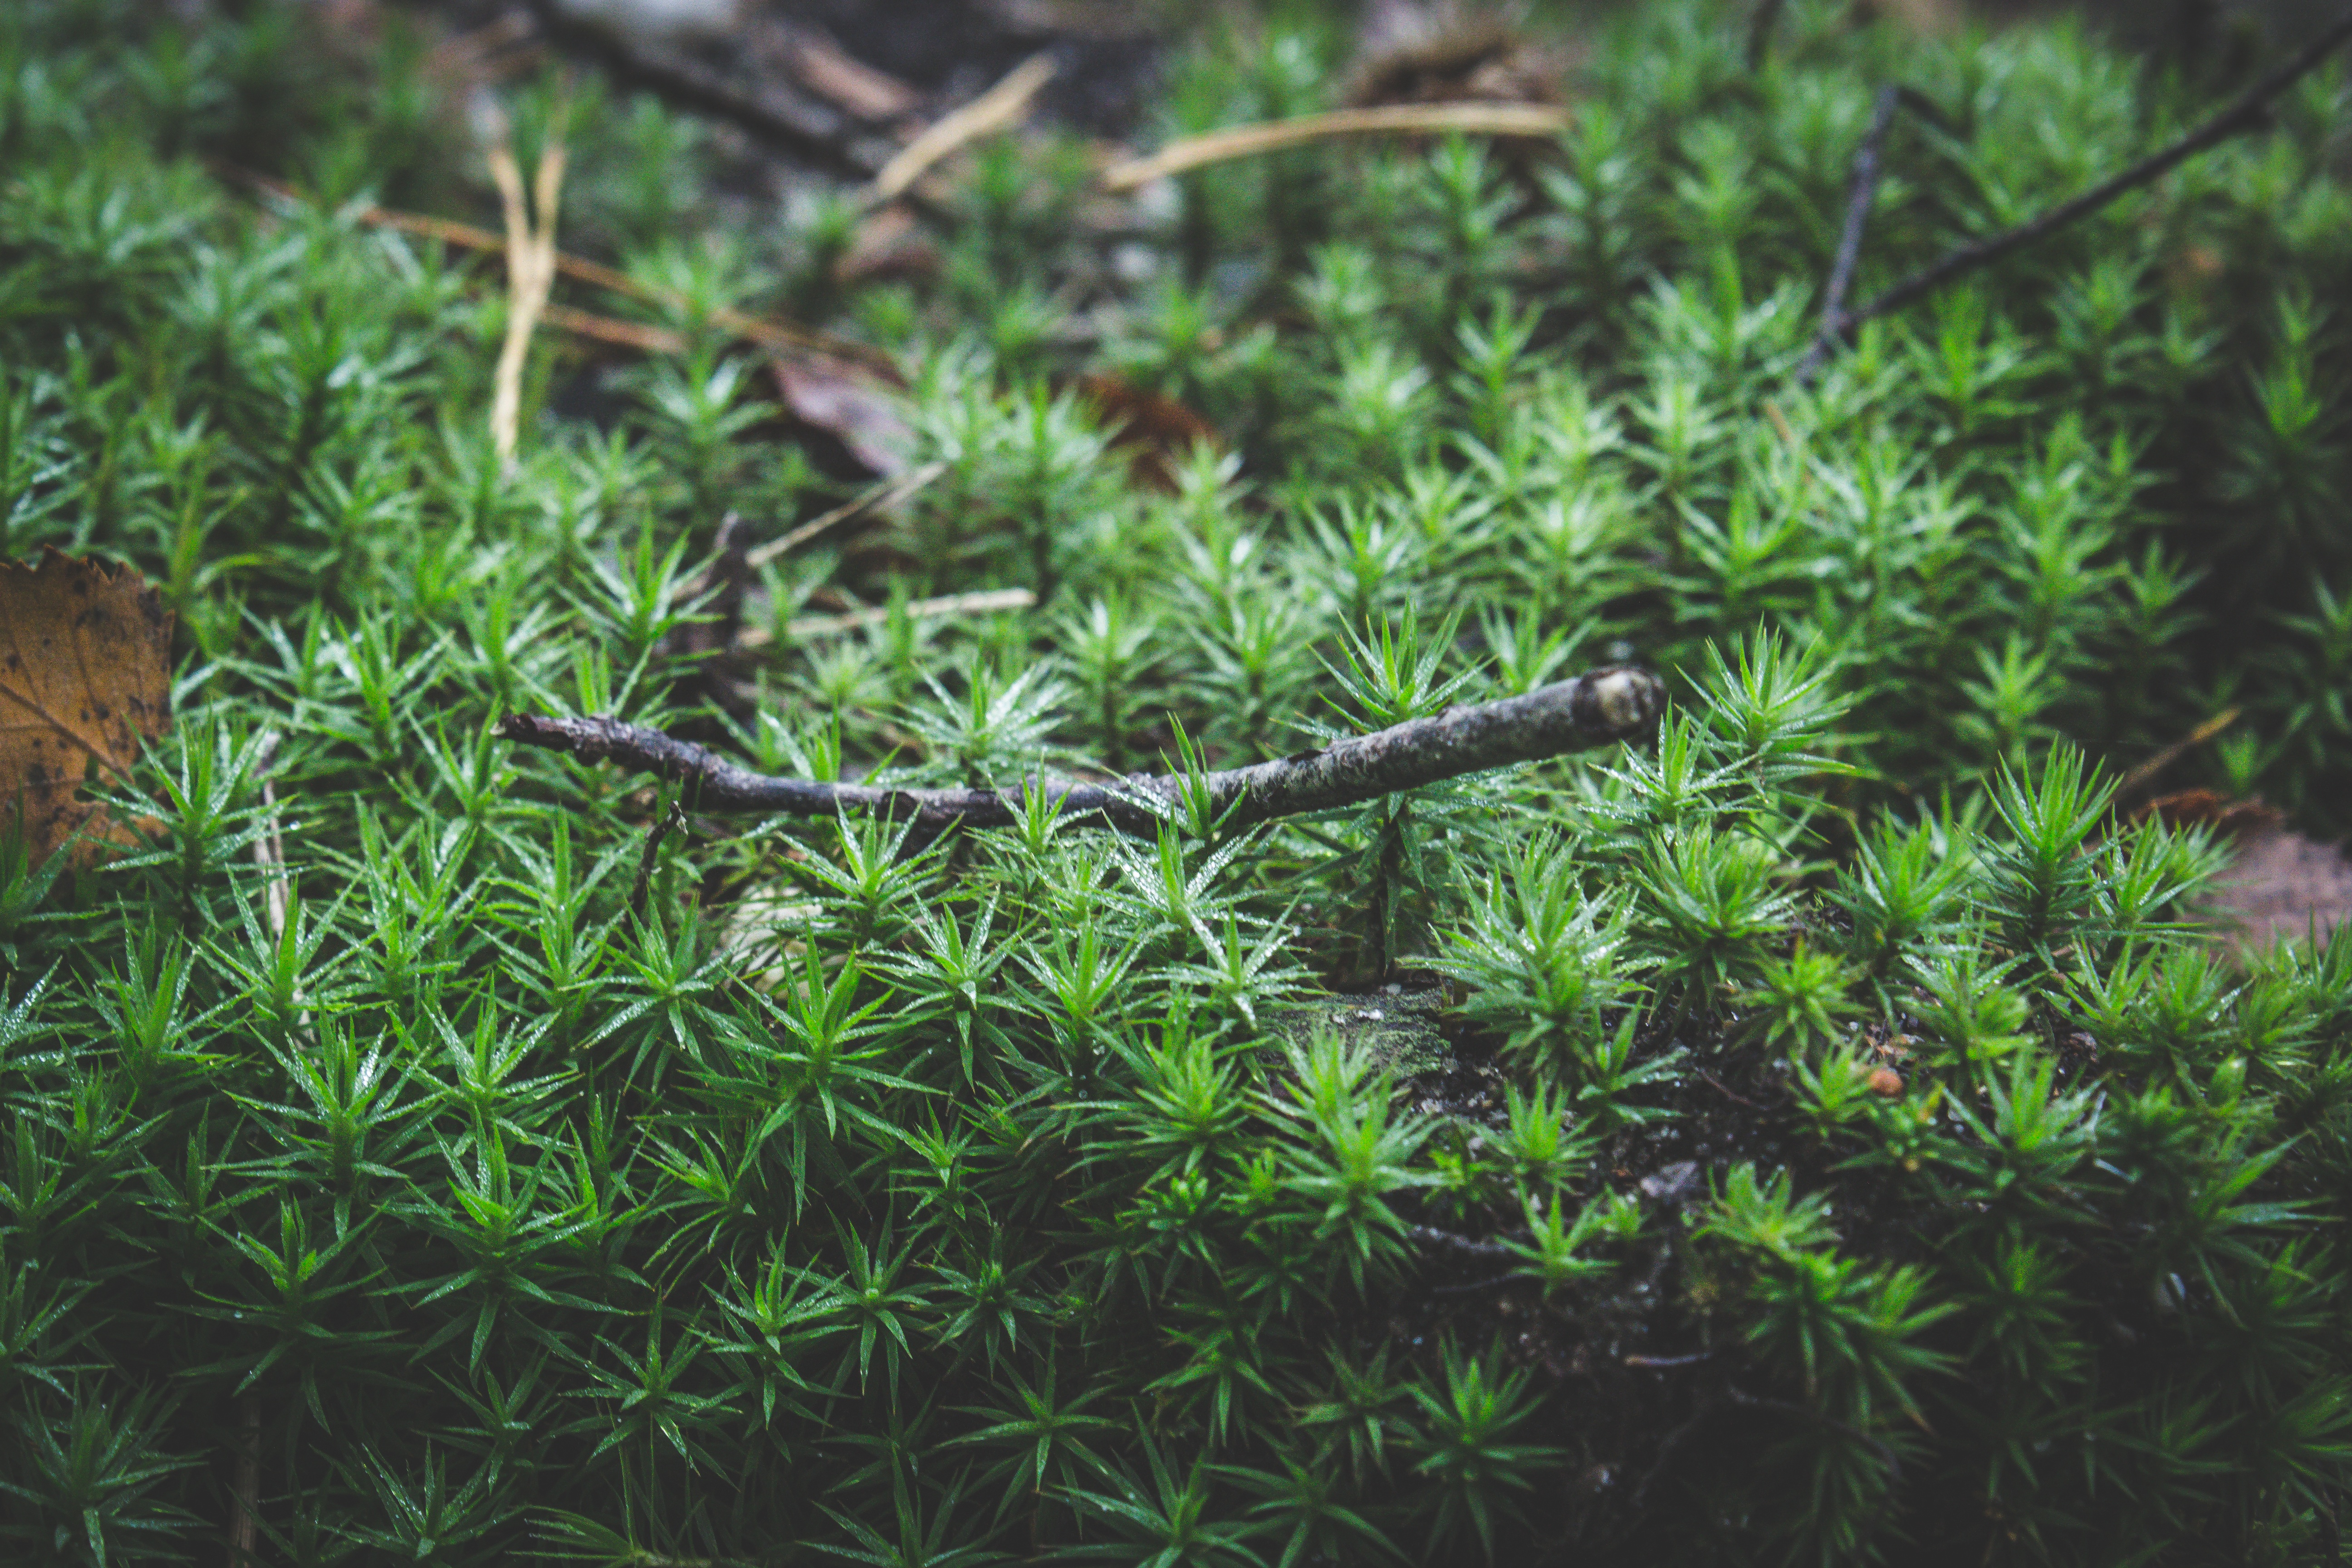
grass, plant, lawn, leaf, flower, moss, herb, soil, botany, flora, flowering plant, grass family, land plant, non vascular land plant